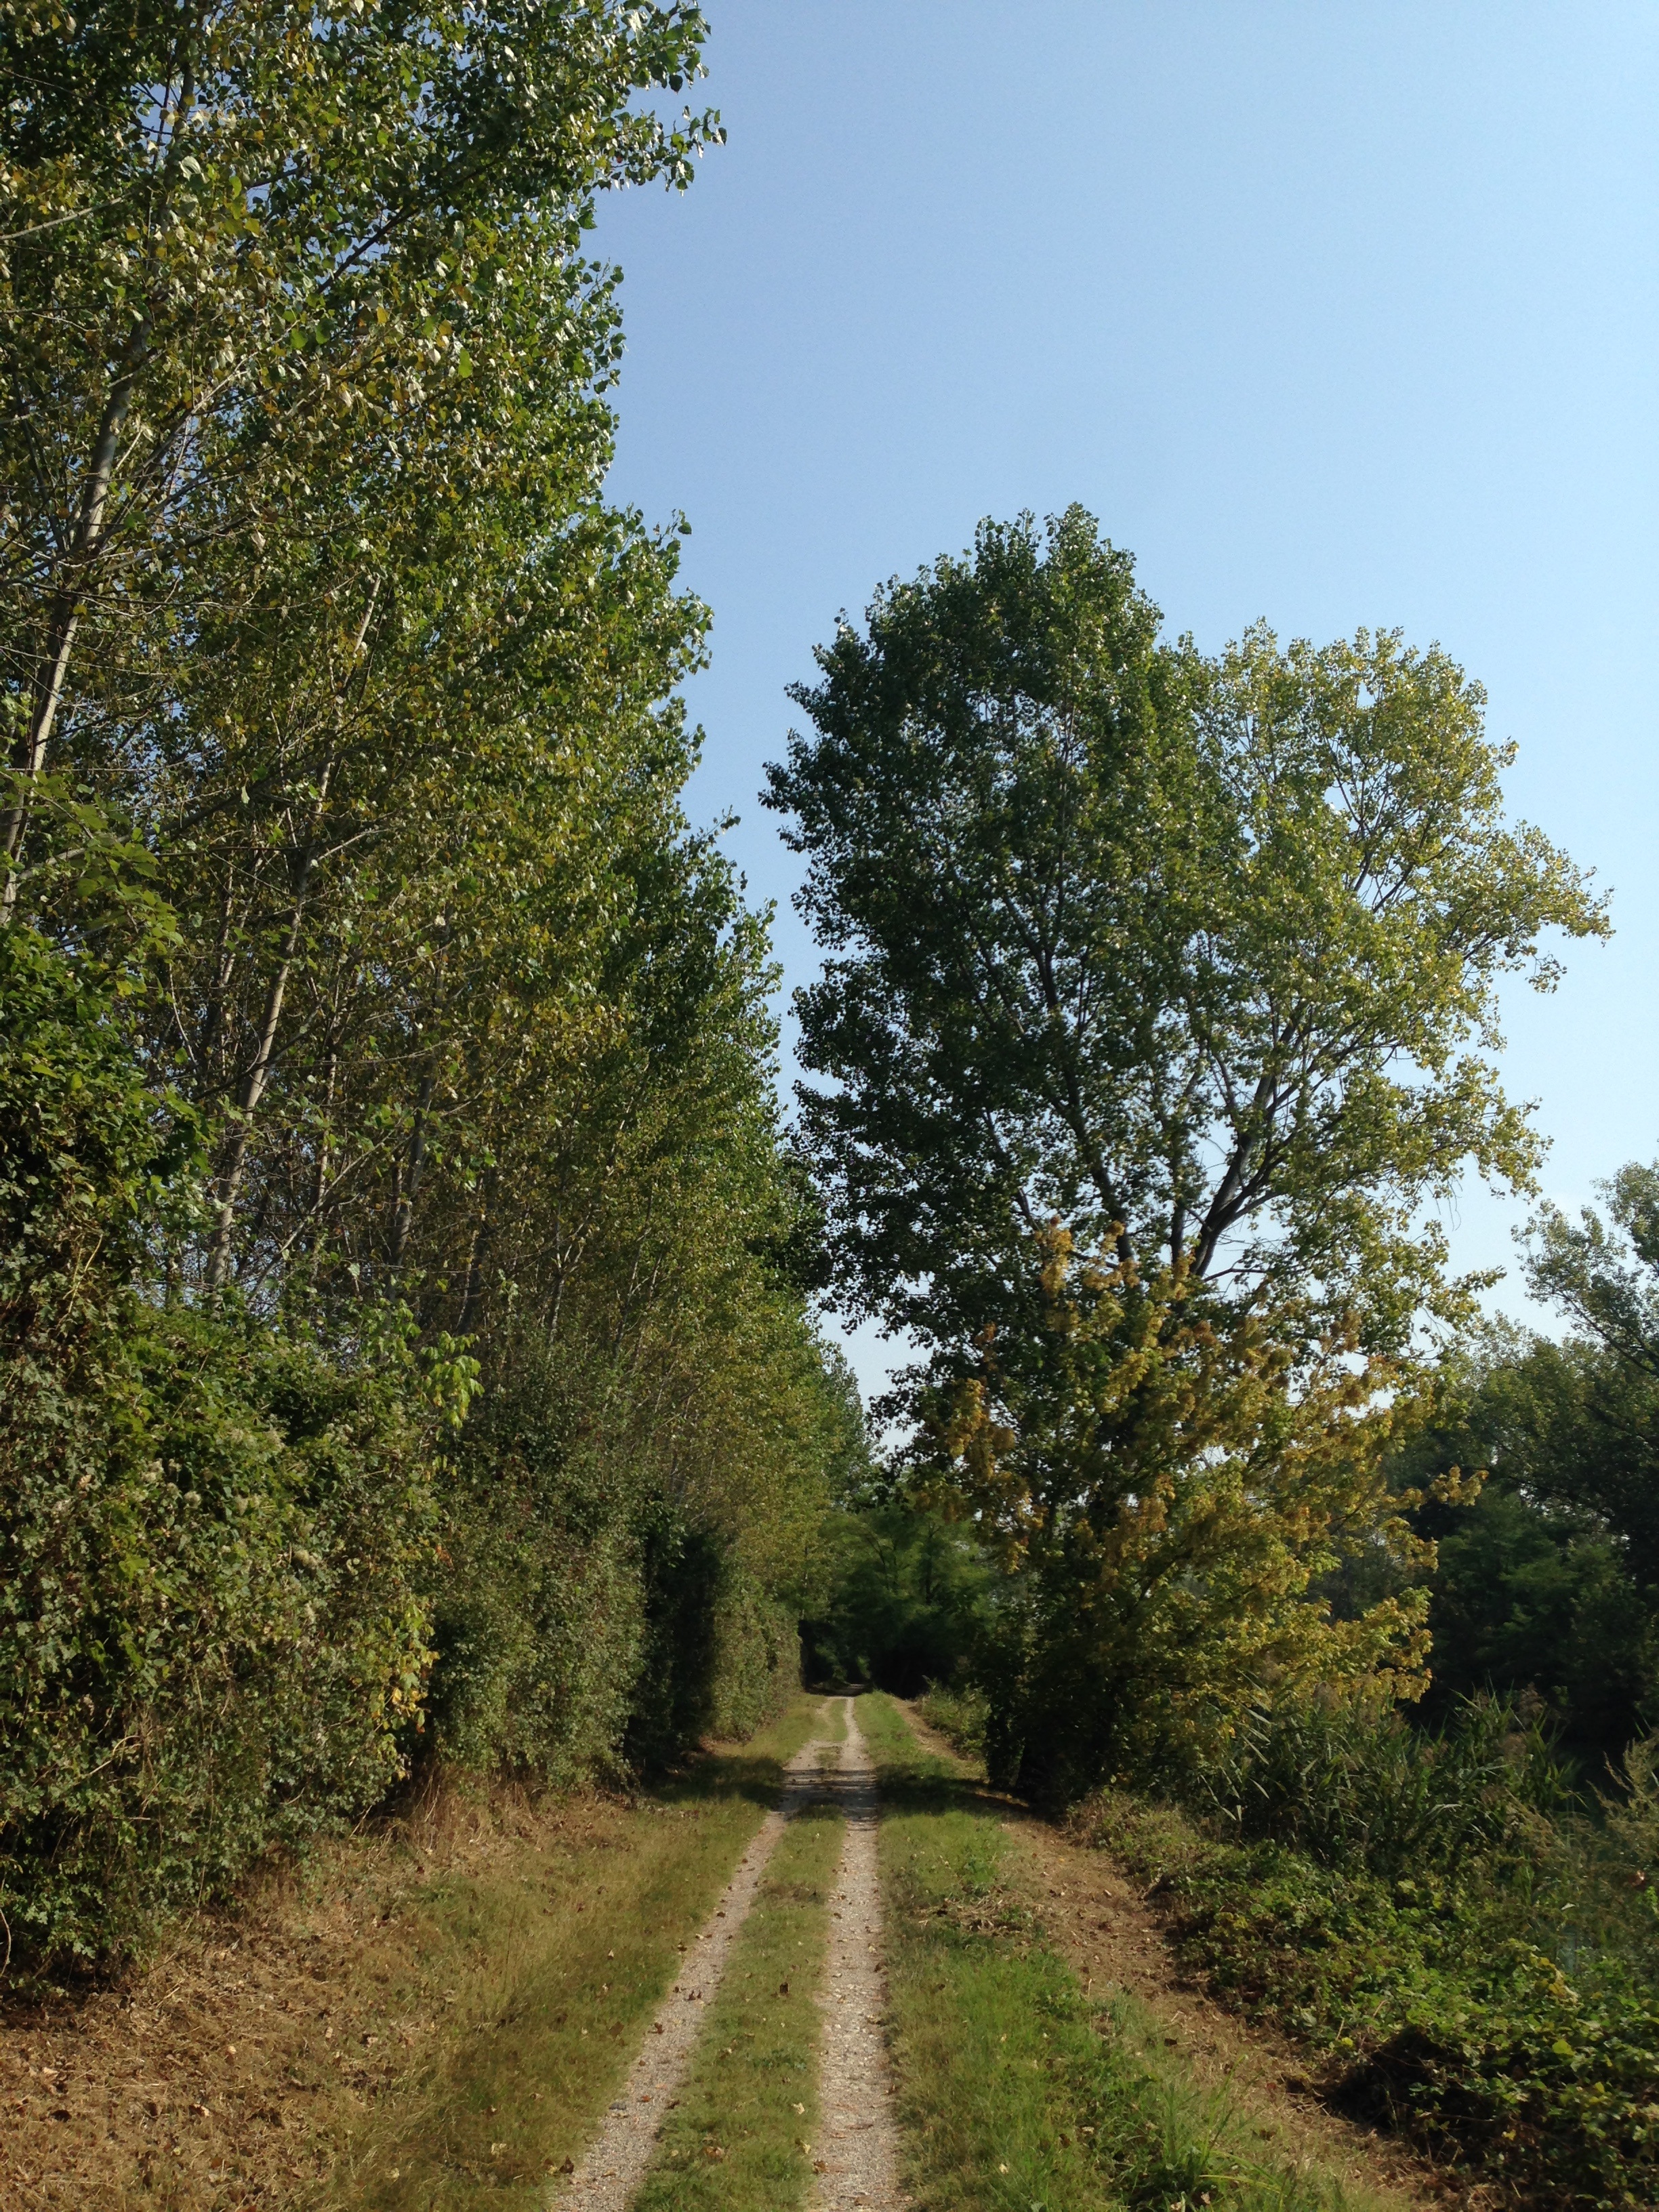
landscape, tree, nature, forest, grass, plant, trail, lawn, meadow, leaf, hill, flower, walk, tranquility, green, autumn, italy, botany, garden, leisure, waterway, trees, relaxation, shrub, woodland, ecosystem, rural area, woody plant